Éric Barbier

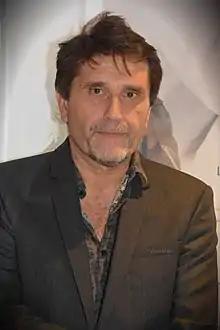
Barbier in 2017

Éric Barbier (born 29 June 1960 in Aix-en-Provence) is a French film director and screenwriter.